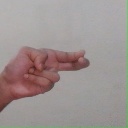
अक्षर: ह